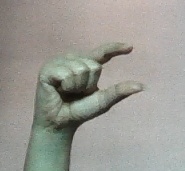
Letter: dal